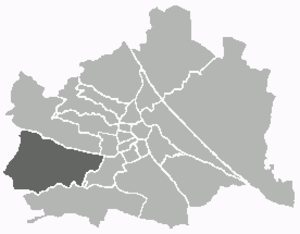
Hietzing est le treizième arrondissement de Vienne. Situé à l'extrémité occidentale de la ville où il encadre le Wienerwald, Hietzing est entouré par Liesing au sud, Meidling à l'est, Penzing, qui faisait partie de Hietzing jusqu'en 1938 au nord, Rudolfsheim-Fünfhaus au nord-est et par le village de Purkersdorf, à l'ouest. La majeure partie de la frontière nord est constituée par la Vienne.